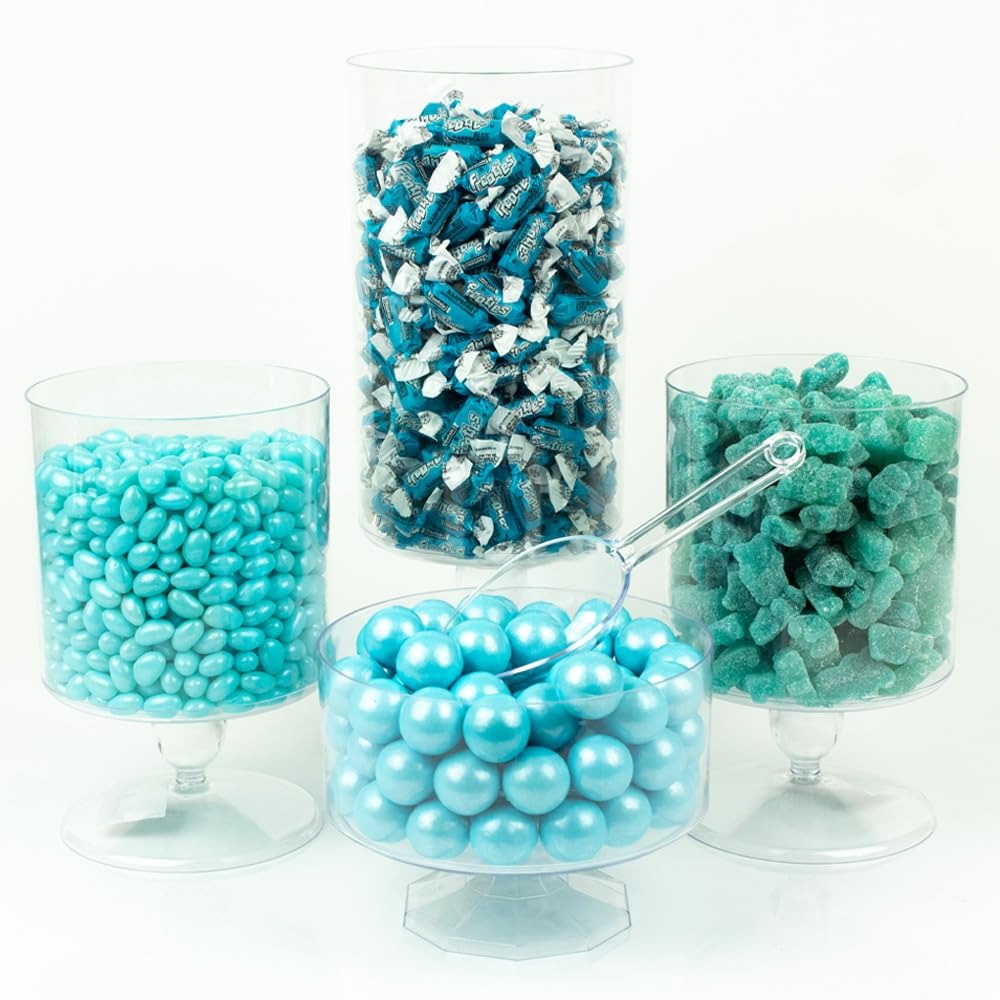
Item Name: Light Blue Value Size Candy Buffet - (Approx. 7.3 lbs)
Bullet Point 1: Buffet Includes 6.5lbs of Candy: 1.75lb Sugar Sanded Gummy Bears, 2lbs Jellybeans, 1.75lbs of Gumballs, and 360ct of Frooties
Bullet Point 2: Serves up to 28 people
Bullet Point 3: Made In The USA
Bullet Point 4: Includes 25-30 Empty Cello Bags
Bullet Point 5: Candy Type Subject To Change Based On Availability
Product Description: Our value sized candy buffet is the sweetest addition your celebration! These candies are a perfect addition to your Wedding, Bridal Shower, Baby Shower, Birthday, or Corporate trade show event. When you need a lot of pink candy all at once, we've got you covered! Candy orders ship with cool pack packaging as needed.
Value: 1.0
Unit: Count

Price: 69.99